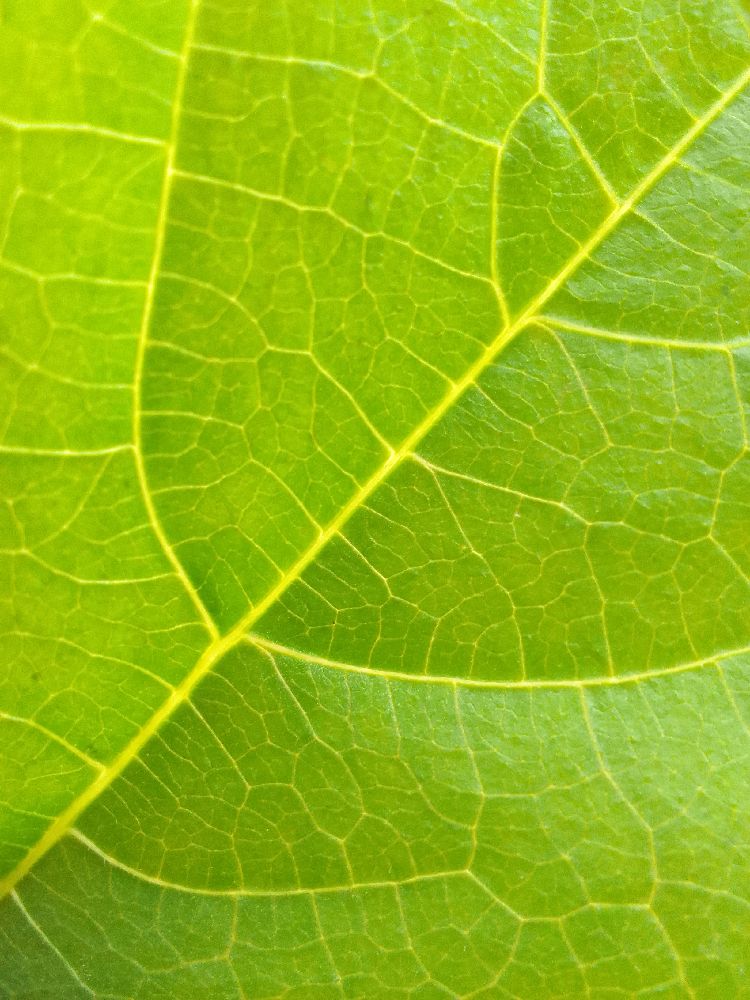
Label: healthy